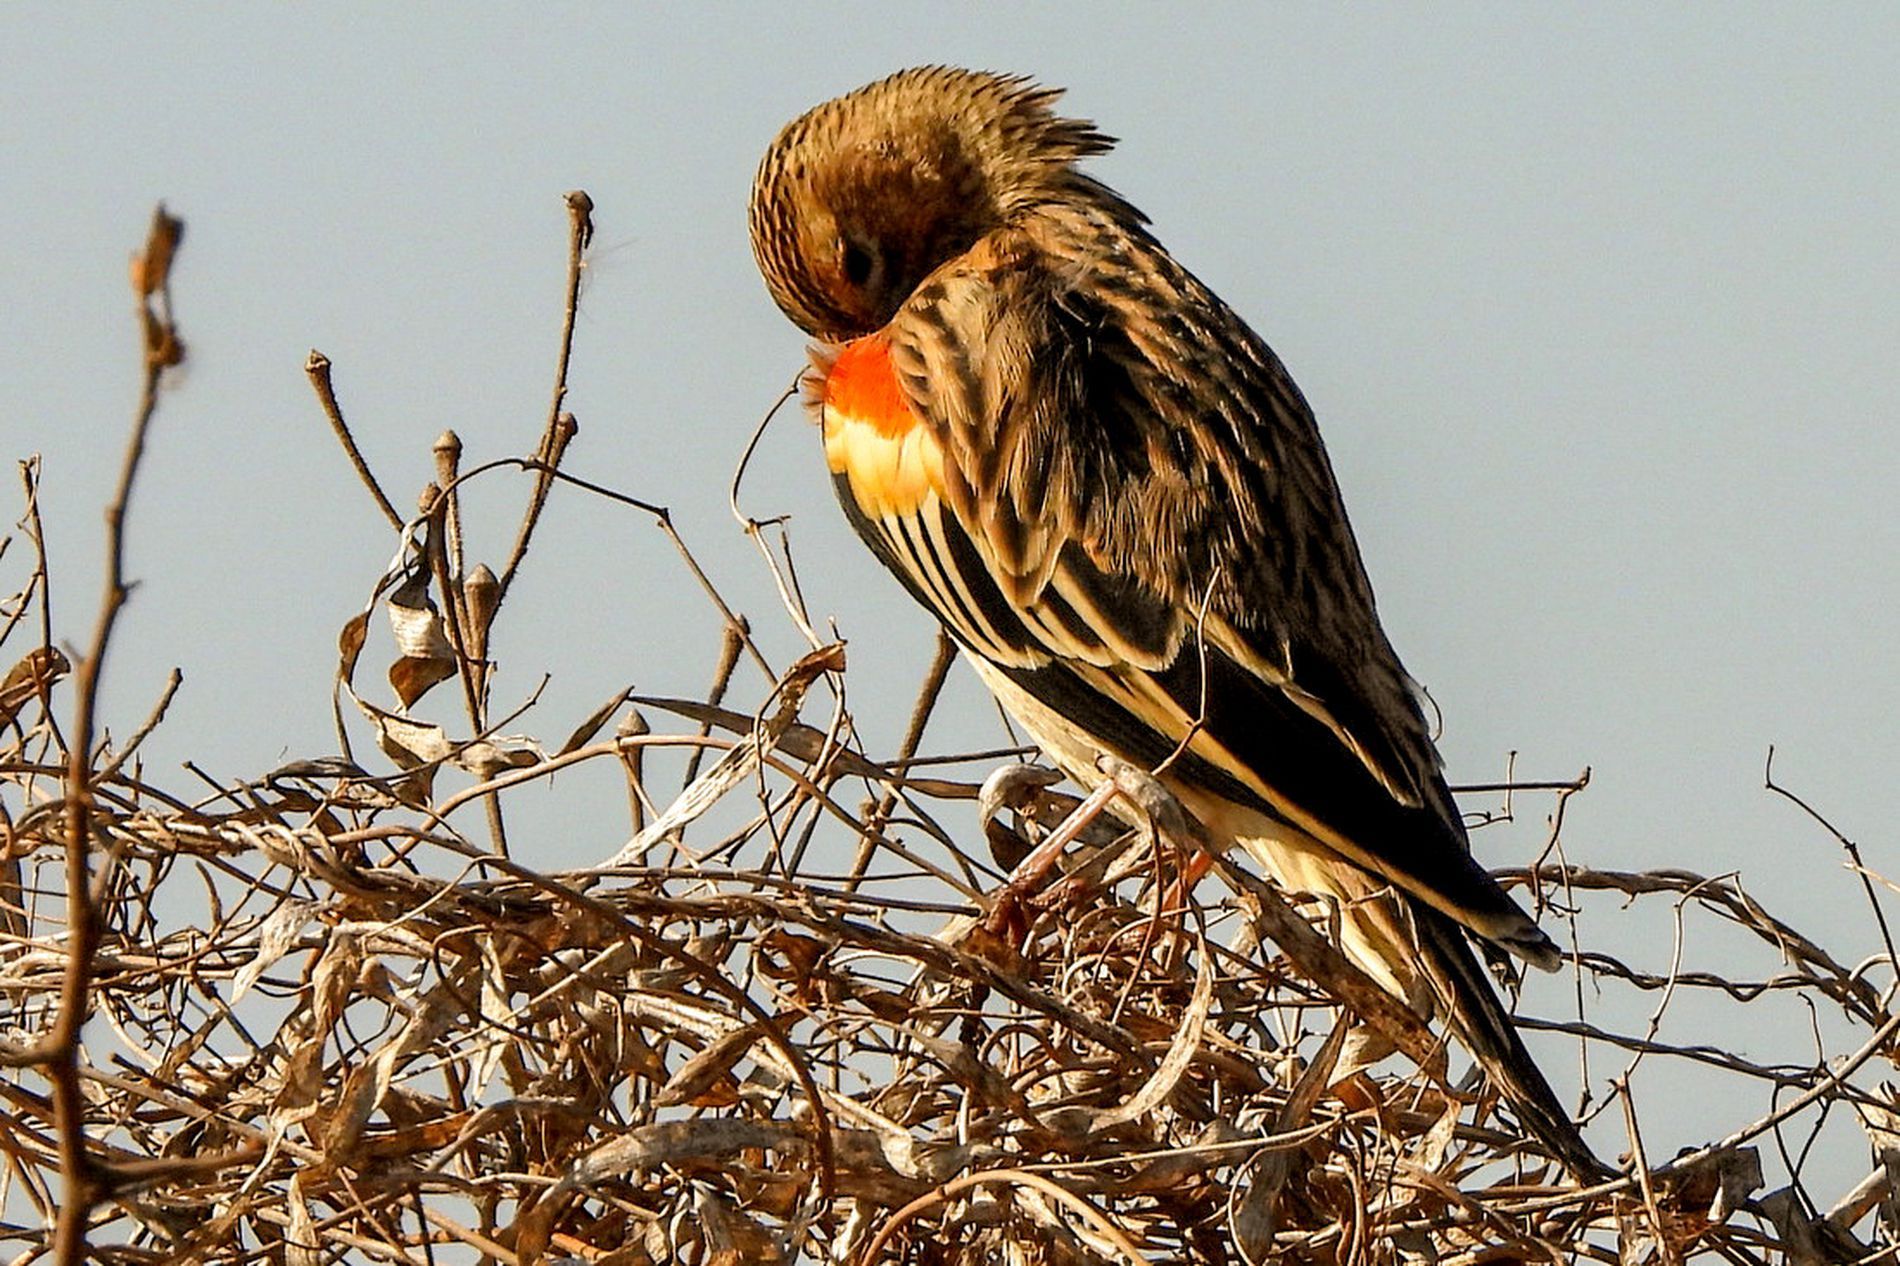
lonely bird
A bird with brown and orange feathers perched on dry branches, its head bowed as if preening its feathers, under a clear sky and golden light. Under the warm sun's rays.
A close-up shot from a side angle, highlighting the details of the feathers and the dry texture of the branches. The lighting is warm, reflecting the colors of the sunset, and the atmosphere is calm and natural. The overall color palette ranges from brown to gold, with hints of pale blue in the background.
Labels: Animal, Bird, Finch, Anthus, Beak, Sparrow, Buzzard, Hawk, Blackbird, Vulture, Nest, Branches, sky
Camera: NIKON CORPORATION COOLPIX P950
Aperture: F5.6
Exposure: 1/800 sec
ISO: 100
Focal length: 125.0 mm